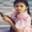
Label: girl